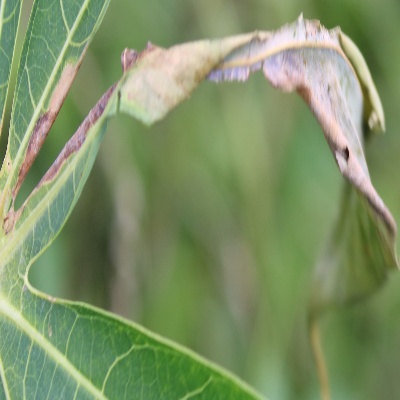
Crop: Cassava
Condition: bacterial blight